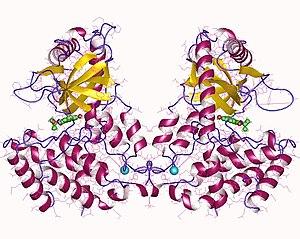
La GMP-AMP cyclique synthase, ou cGAS, est une nucléotidyltransférase qui catalyse la double condensation d'une molécule d'ATP avec une molécule de GTP pour former une molécule de GMP-AMP cyclique avec élimination de deux anions pyrophosphate P₂O₇4–.